Luis Miró Quesada

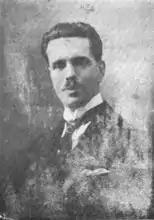
Luis Miró Quesada de la Guerra

Luis Joaquín Miró-Quesada de la Guerra (1880–1976) was a Peruvian journalist and politician in the early 20th century. He was the mayor of Lima from 1916 to 1918, Minister of Foreign Affairs (1931) and director of "El Comercio".